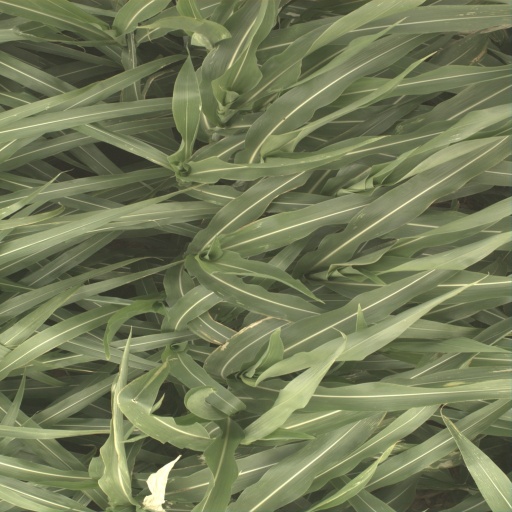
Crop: sorghum